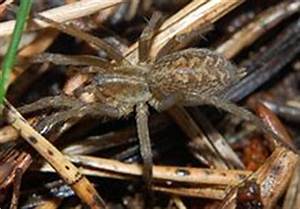
Label: spider